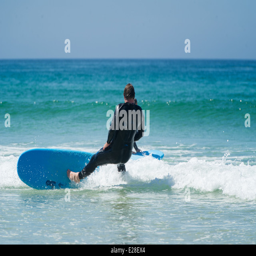
a surfer , falling from their surfboard